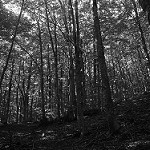
Label: B & W